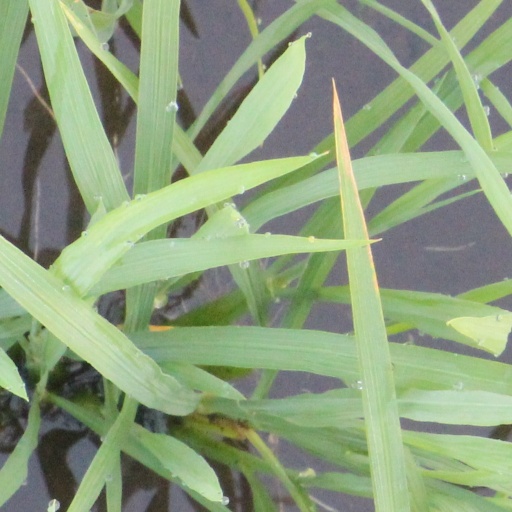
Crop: rice